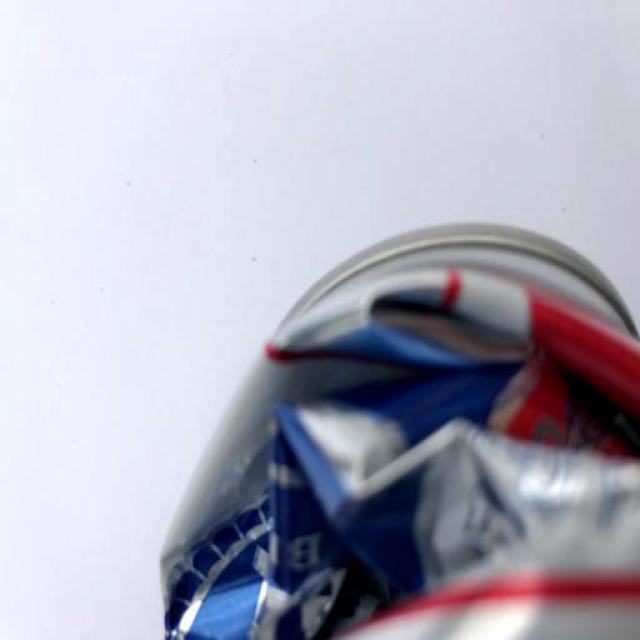
Label: Metal